Vapor–liquid–solid method

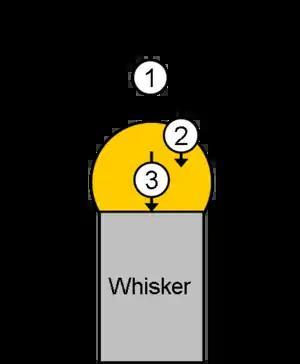
Figure 3: Schematic illustration of metal-alloy catalyzed whisker growth depicting the pathway of source materials through the droplet to the growing interface.

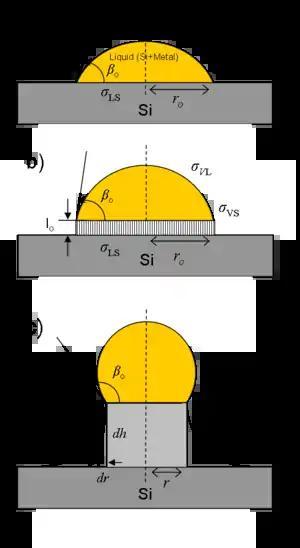
Figure 4: Schematic illustration of metal-alloy catalyzed whisker growth depicting the catalyst droplet formation during the early stages of whisker growth.

The materials system used, as well as the cleanliness of the vacuum system and therefore the amount of contamination and/or the presence of oxide layers at the droplet and wafer surface during the experiment, both greatly influence the absolute magnitude of the forces present at the droplet/surface interface and, in turn, determine the shape of the droplets. The shape of the droplet, i.e. the contact angle (β, see Figure 4) can, be modeled mathematically, however, the actual forces present during growth are extremely difficult to measure experimentally. Nevertheless, the shape of a catalyst particle at the surface of a crystalline substrate is determined by a balance of the forces of surface tension and the liquid–solid interface tension. The radius of the droplet varies with the contact angle as: